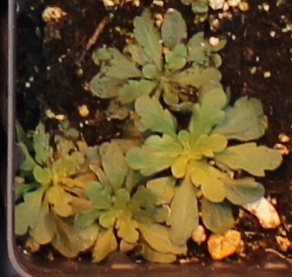
Label: Horseweed